Imposex

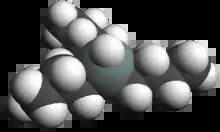
Tributyltin (TBT) hydride model

Imposex is a disorder observed in certain marine and freshwater gastropod mollusks, where female individuals develop male sexual characteristics, such as a penis and vas deferens, due to exposure to specific environmental pollutants. This condition is primarily induced by organotin compounds, notably tributyltin (TBT), which have been widely used in antifouling paints for ships to prevent biofouling. Unlike intersex conditions that involve gonadal ambiguity, imposex results in the superimposition of male genitalia onto otherwise functional female reproductive anatomy, often leading to sterility and population declines in affected species.